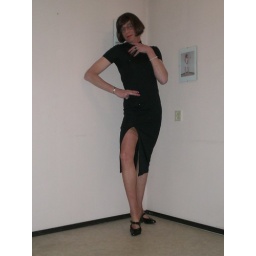
Posing in my black dress and just showing a glimpse of my stocking top.